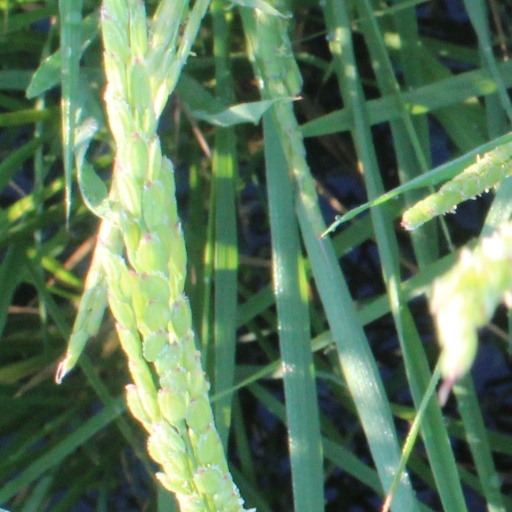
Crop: rice